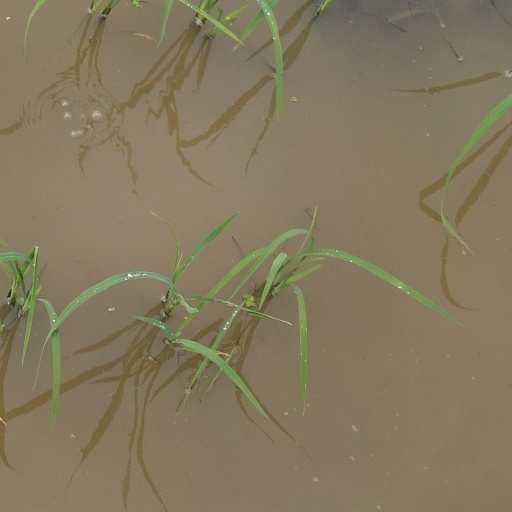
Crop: rice